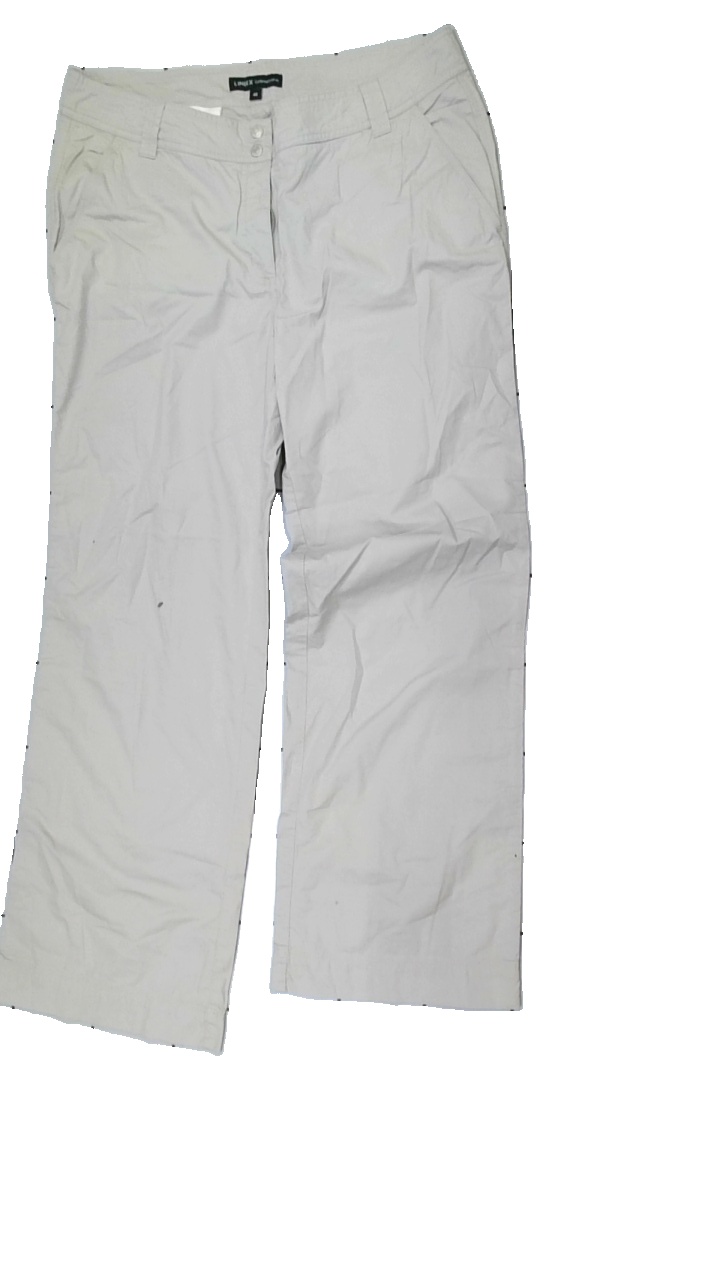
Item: Trousers (Ladies)
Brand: Lindex
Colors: Beige
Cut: Regular
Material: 100% cotton
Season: All
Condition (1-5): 3
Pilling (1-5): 4
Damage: Stain
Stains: Major
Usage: Recycle
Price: <50